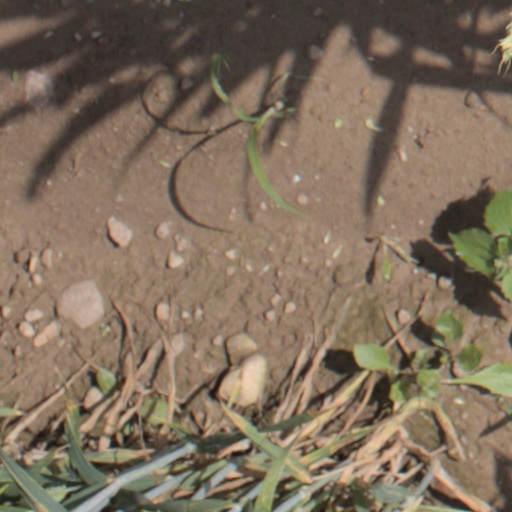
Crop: wheat